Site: brandenburg
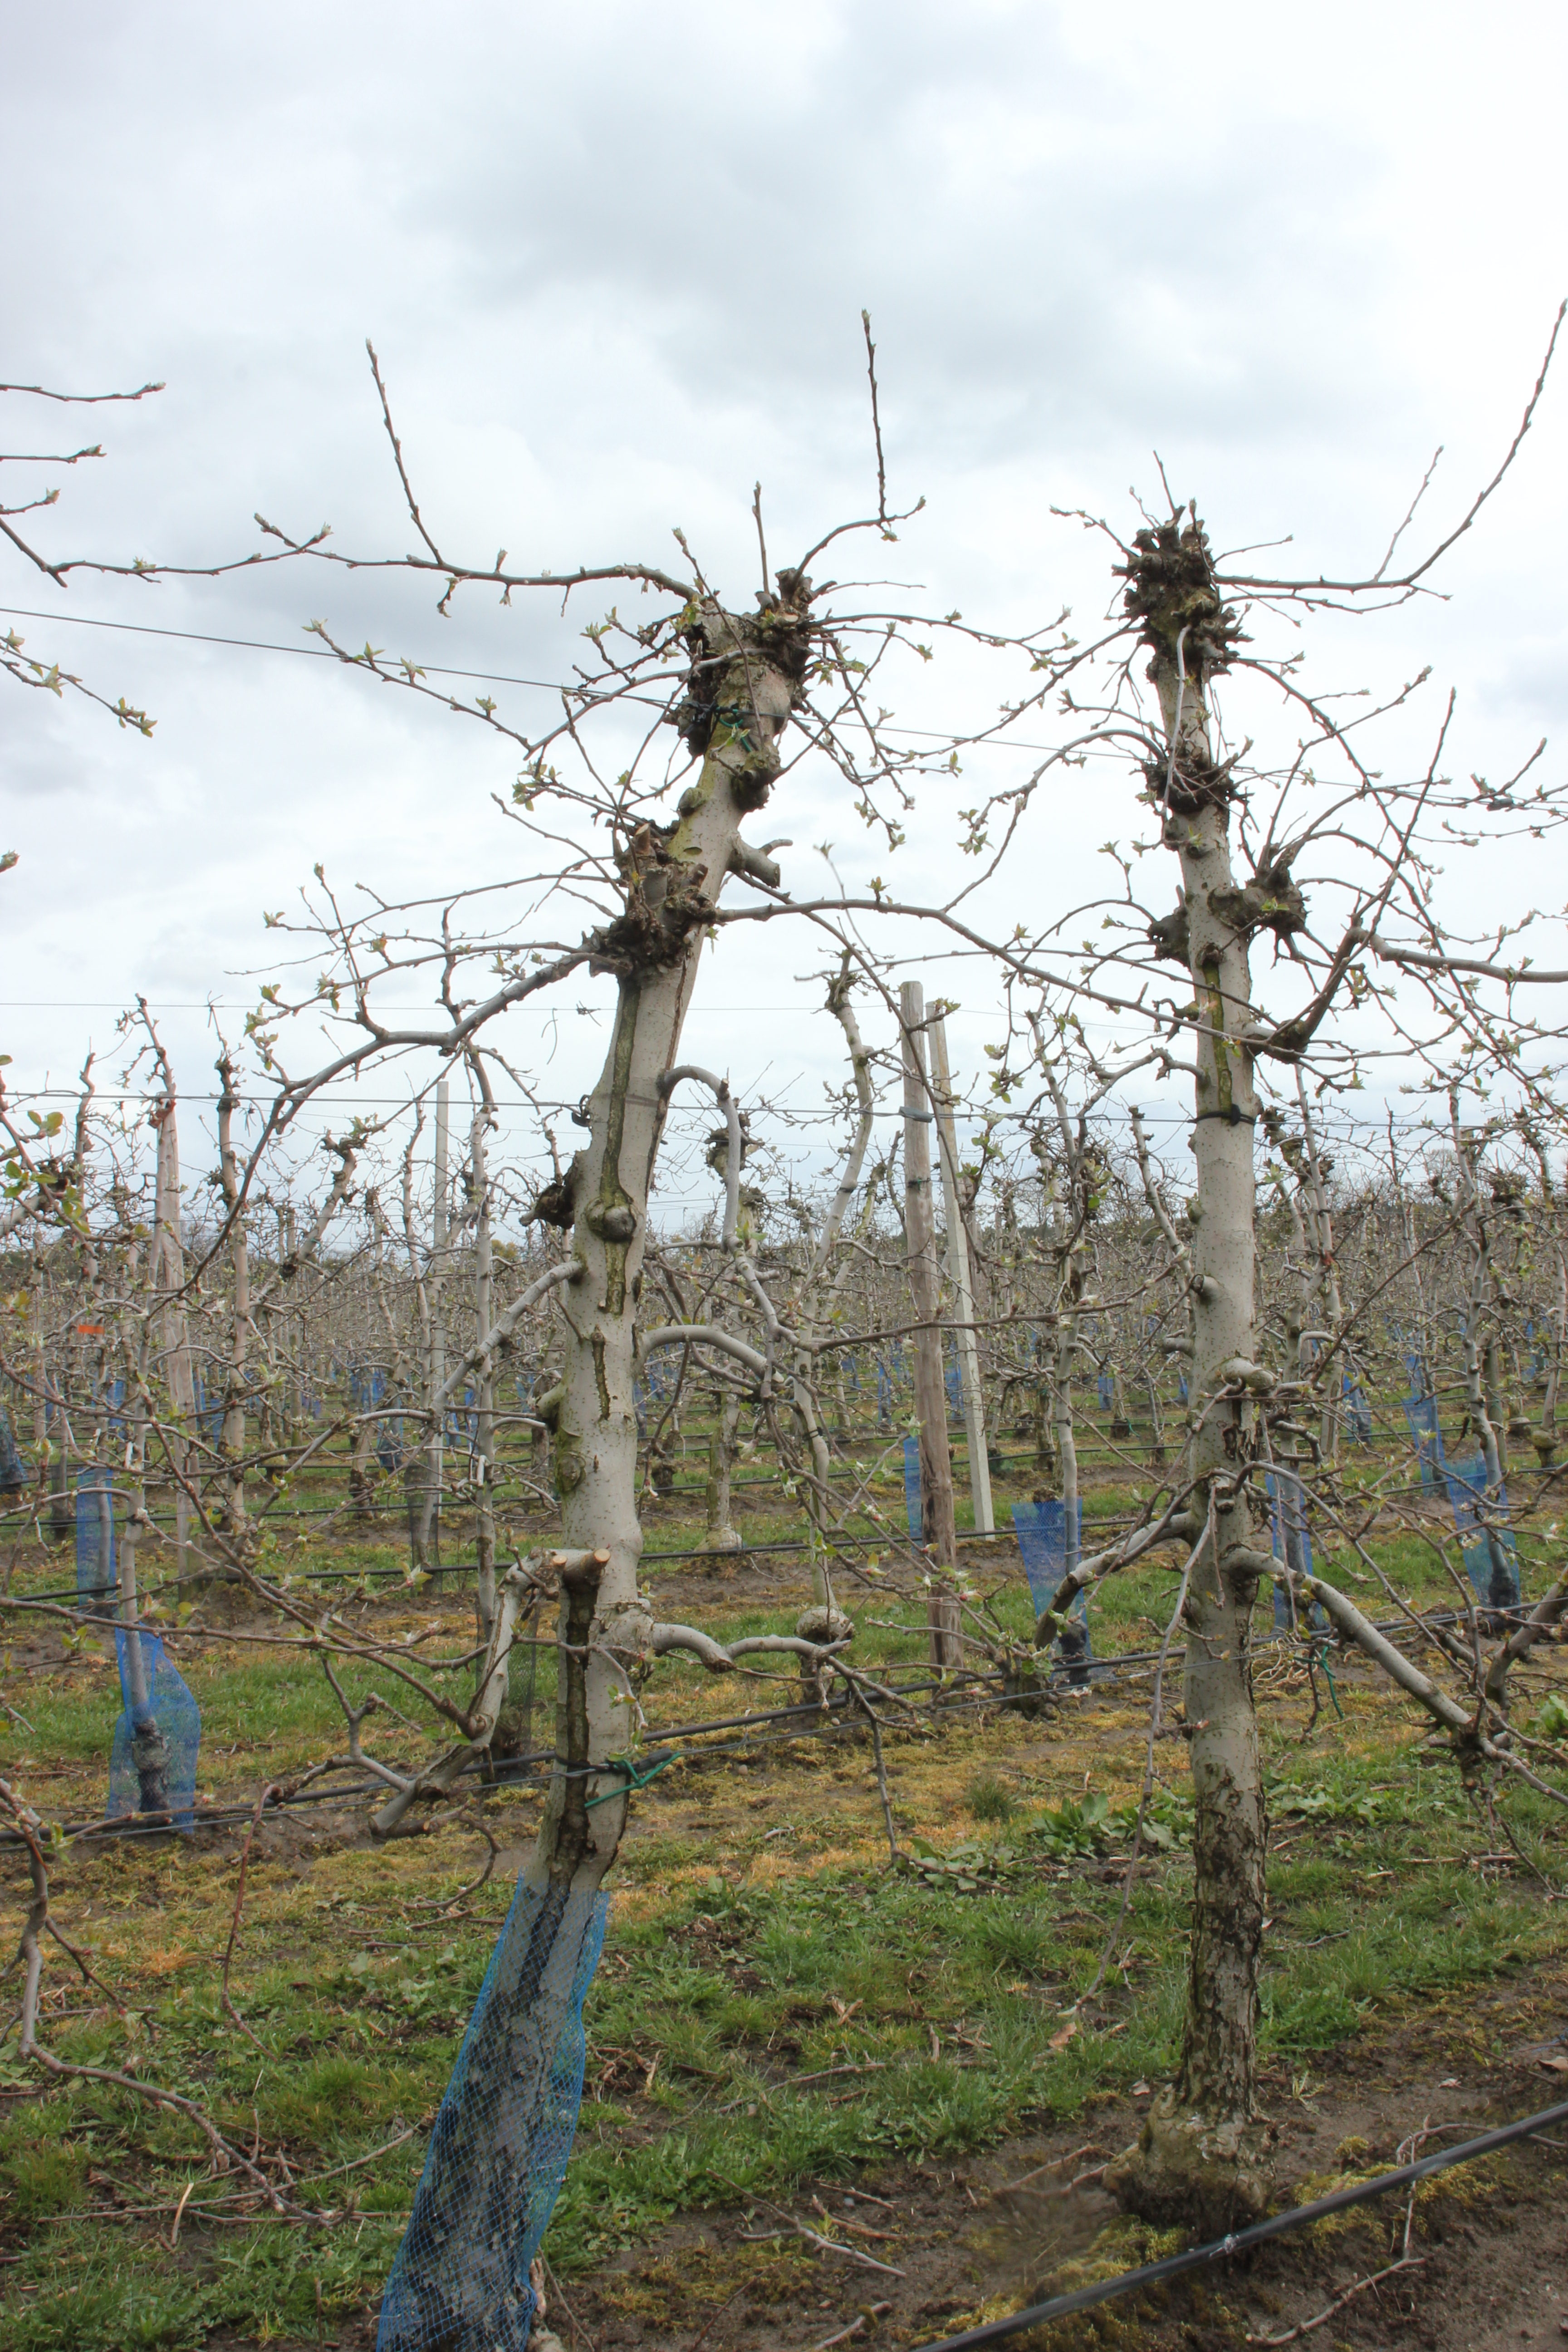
Growth stage (BBCH 55): Inflorescence emergence